Question: Please indicate a possible affordance area of the apple that can be used for eating
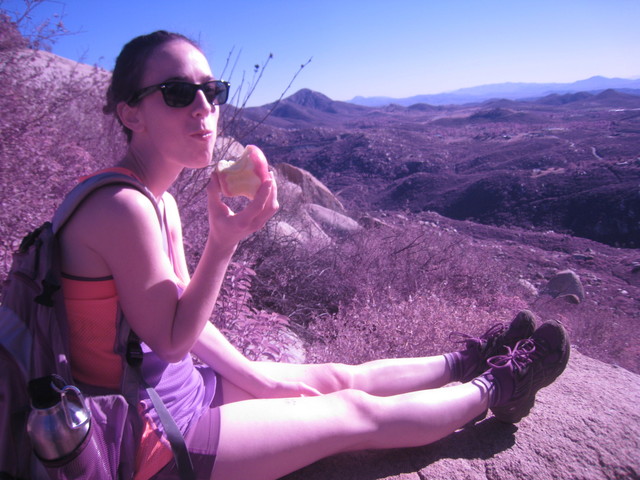
Answer: [211.5, 144, 269.5, 195]